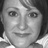
Emotion: happy